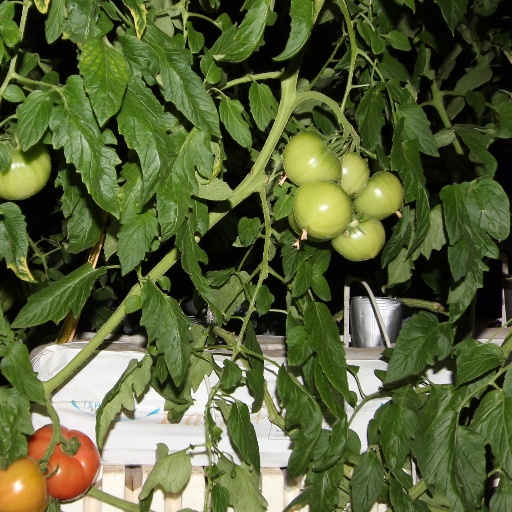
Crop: tomato